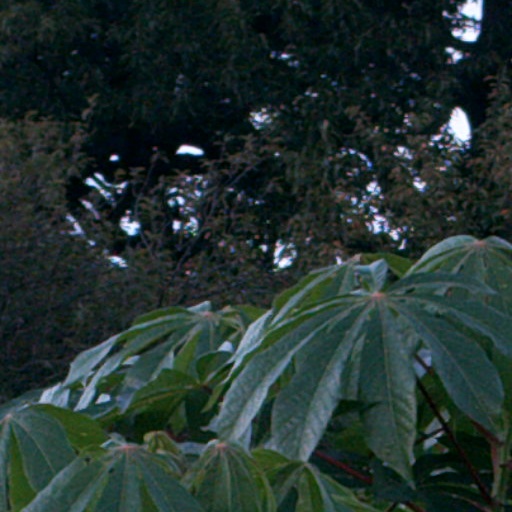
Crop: cassava